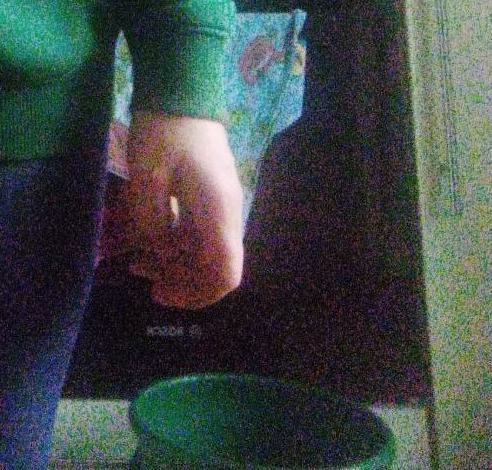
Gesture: no_gesture